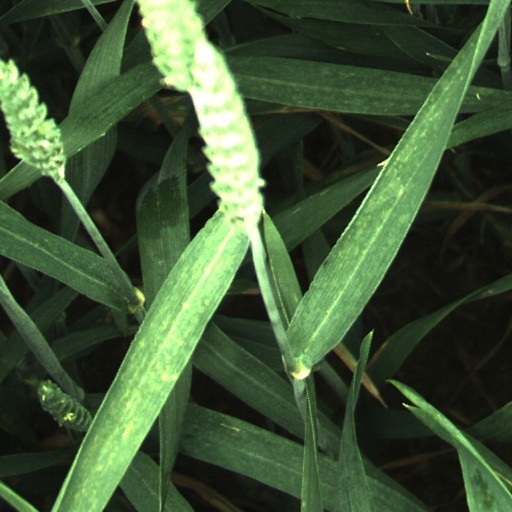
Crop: wheat